Spiral (character)

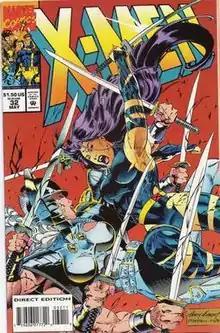
Spiral battles Psylocke (X-Men vol. 2 #32) Cover by Andy Kubert.

Along with Mojo, Spiral was shown to have played a role in Betsy Braddock's physical appearance changing from that of a purple-haired Anglo-Saxon to an East Asian. Originally, it was believed that the two literally transformed Braddock's original European body to an Asian one, but it was revealed that Spiral (without Mojo's involvement) transferred the X-Man's mind into the body of the Japanese assassin Kwannon. She also merged the two women's minds and genetic structures, giving each of them personality traits and physical characteristics of the other, as well as halving Psylocke's telepathy between them. This led to much confusion as to which of the two was the real Elizabeth Braddock when Revanche first appeared. Other than malicious intent, Spiral's reasons for doing this (if any) are still unknown.